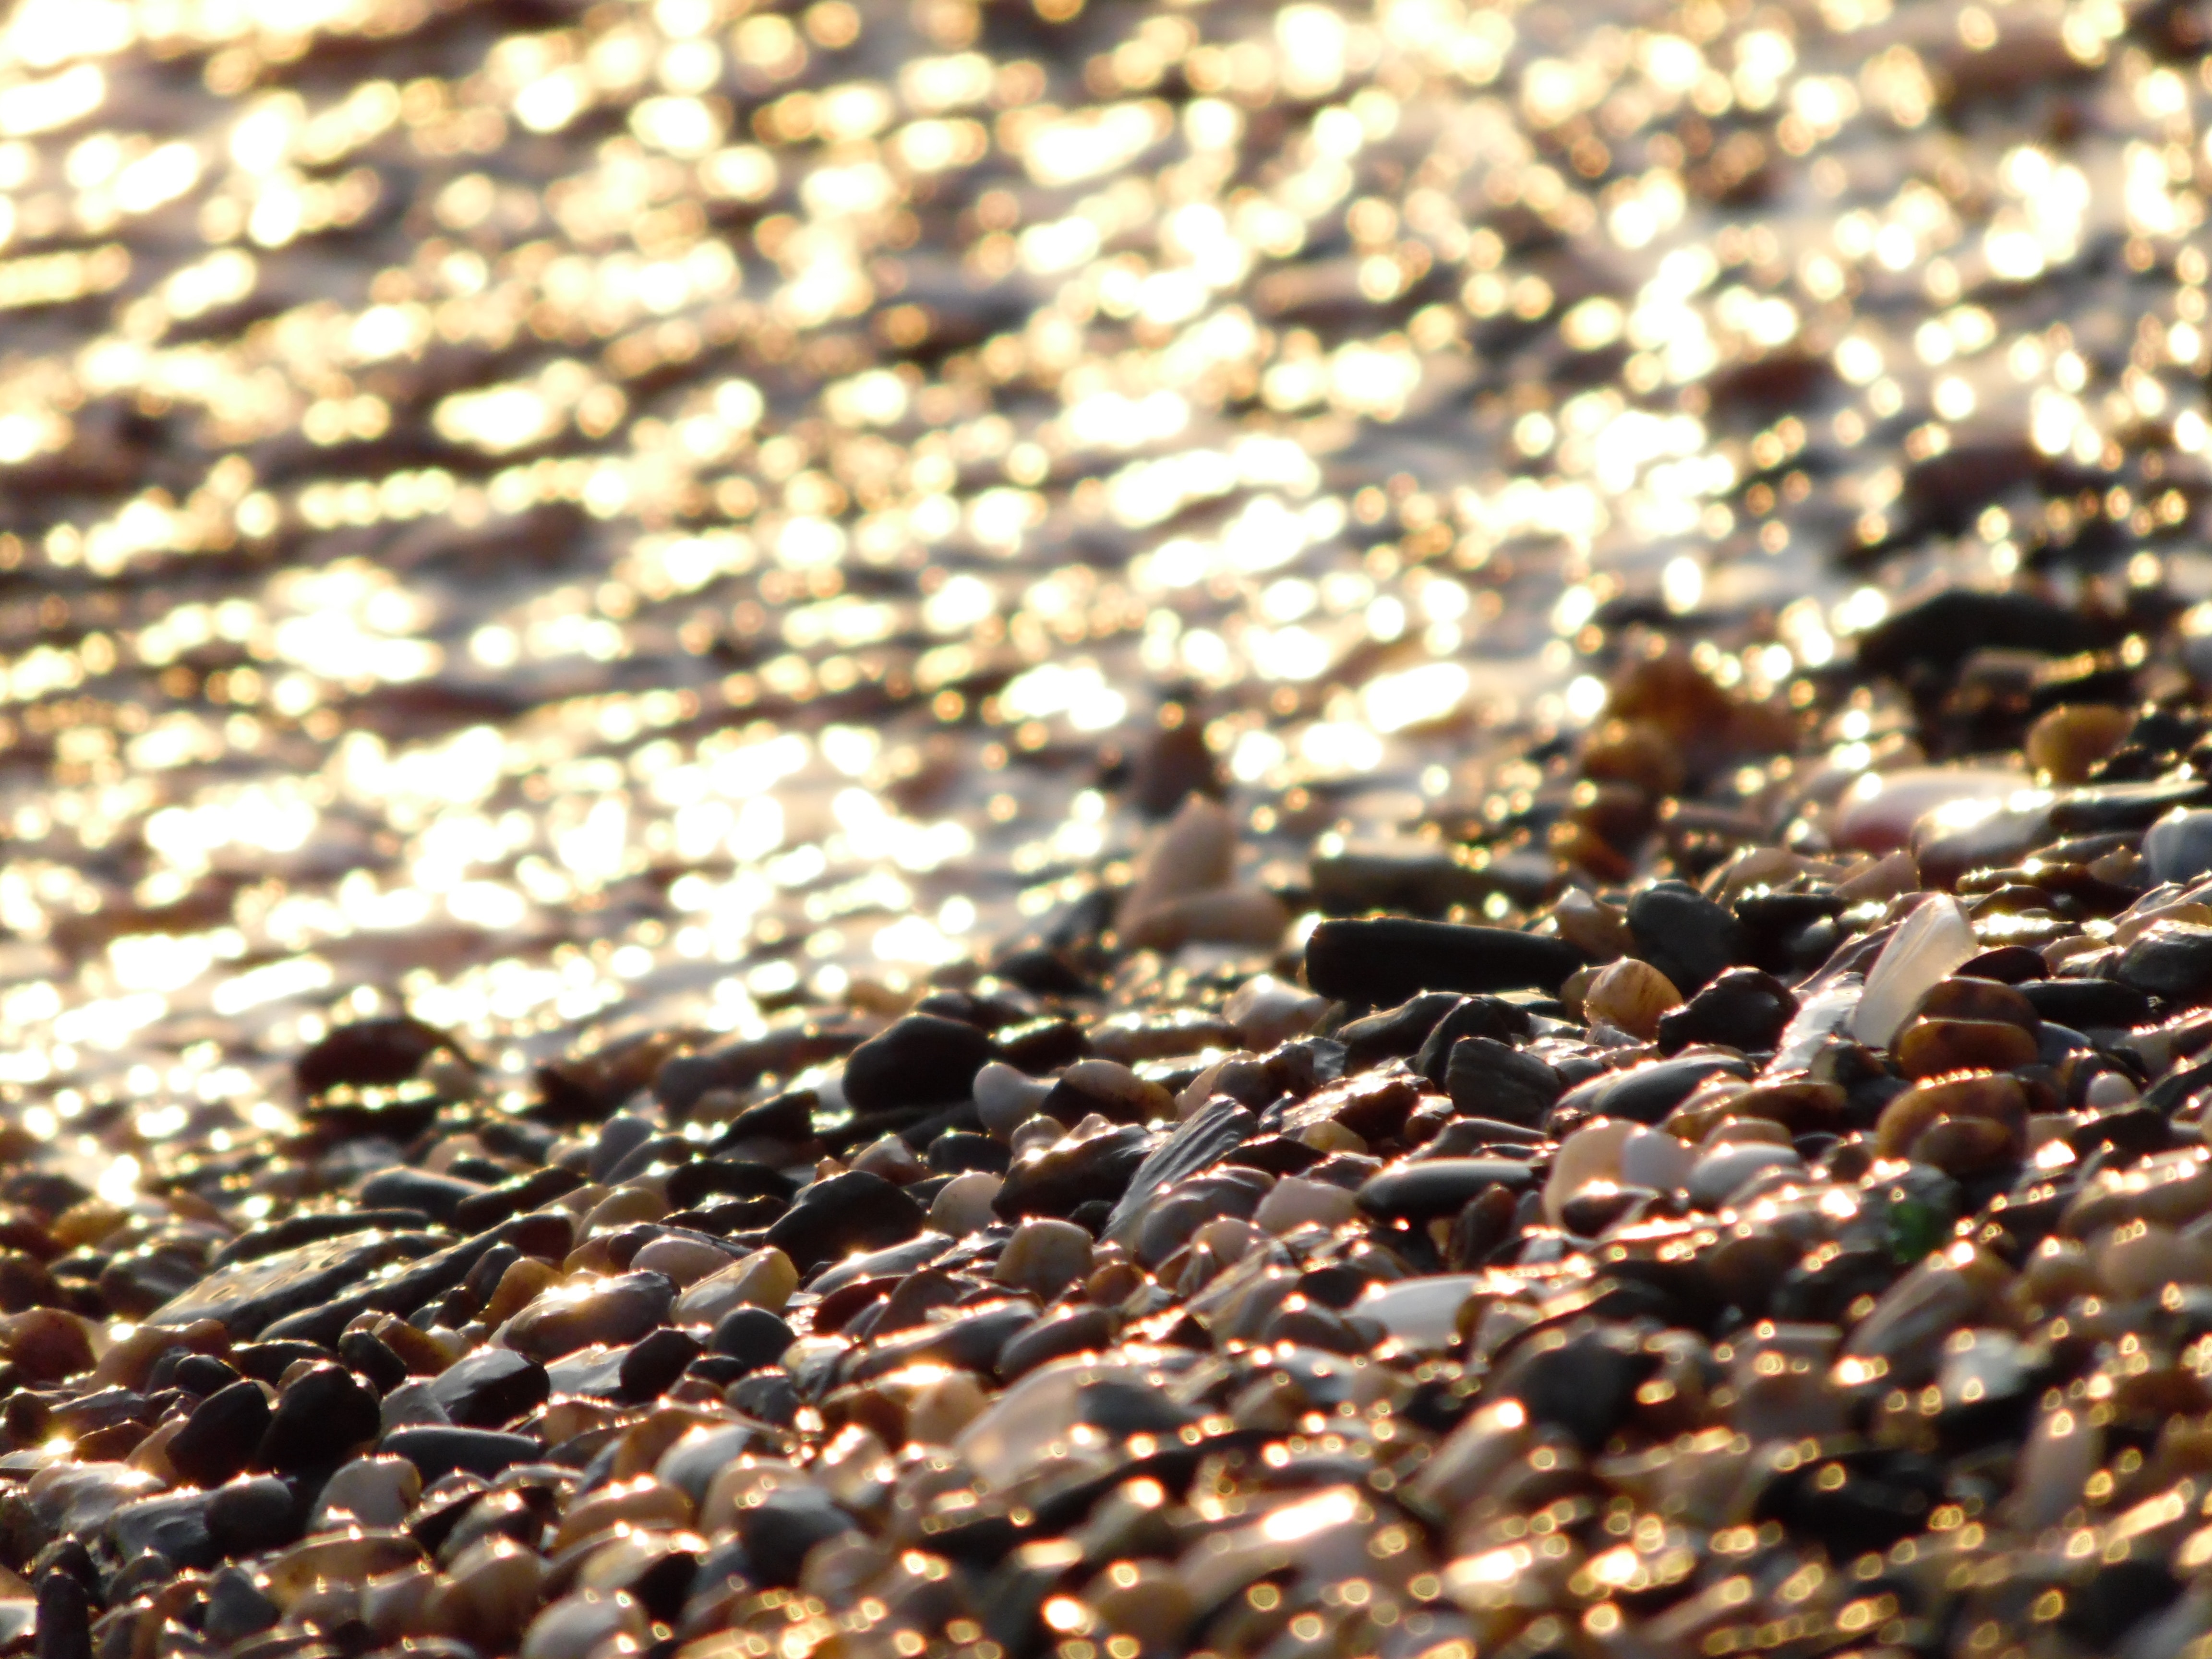
sunlight, metal, soil